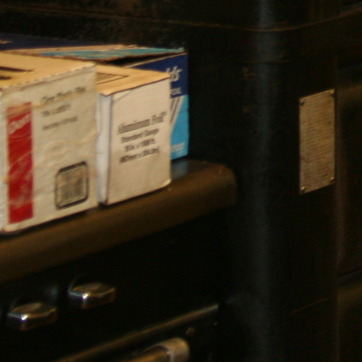
Material: metal